Frederic Clay

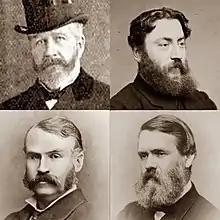
head and shoulders photographs of four young or middle-aged white men, the first three with moustaches and beards, fourth with side-whiskers and moustache

Clay was born in Paris, the fourth of six children of James Clay (1804–1873) and his wife, Eliza Camilla, "née" Woolrych. James Clay was a Radical Member of Parliament and was also well known as a player of and authority on whist. Both parents were musical: Clay's mother was the daughter of a leading opera singer, and his father was an amateur composer. Clay was educated at home in London by private tutors, and studied piano and violin, and later composition under Bernhard Molique. Through the influence of Lord Palmerston, Clay secured a post in HM Treasury, and was for a time private secretary to Benjamin Disraeli, who presented him at a court levee in 1859. Under a later administration Clay undertook confidential missions on behalf of W.E.Gladstone.